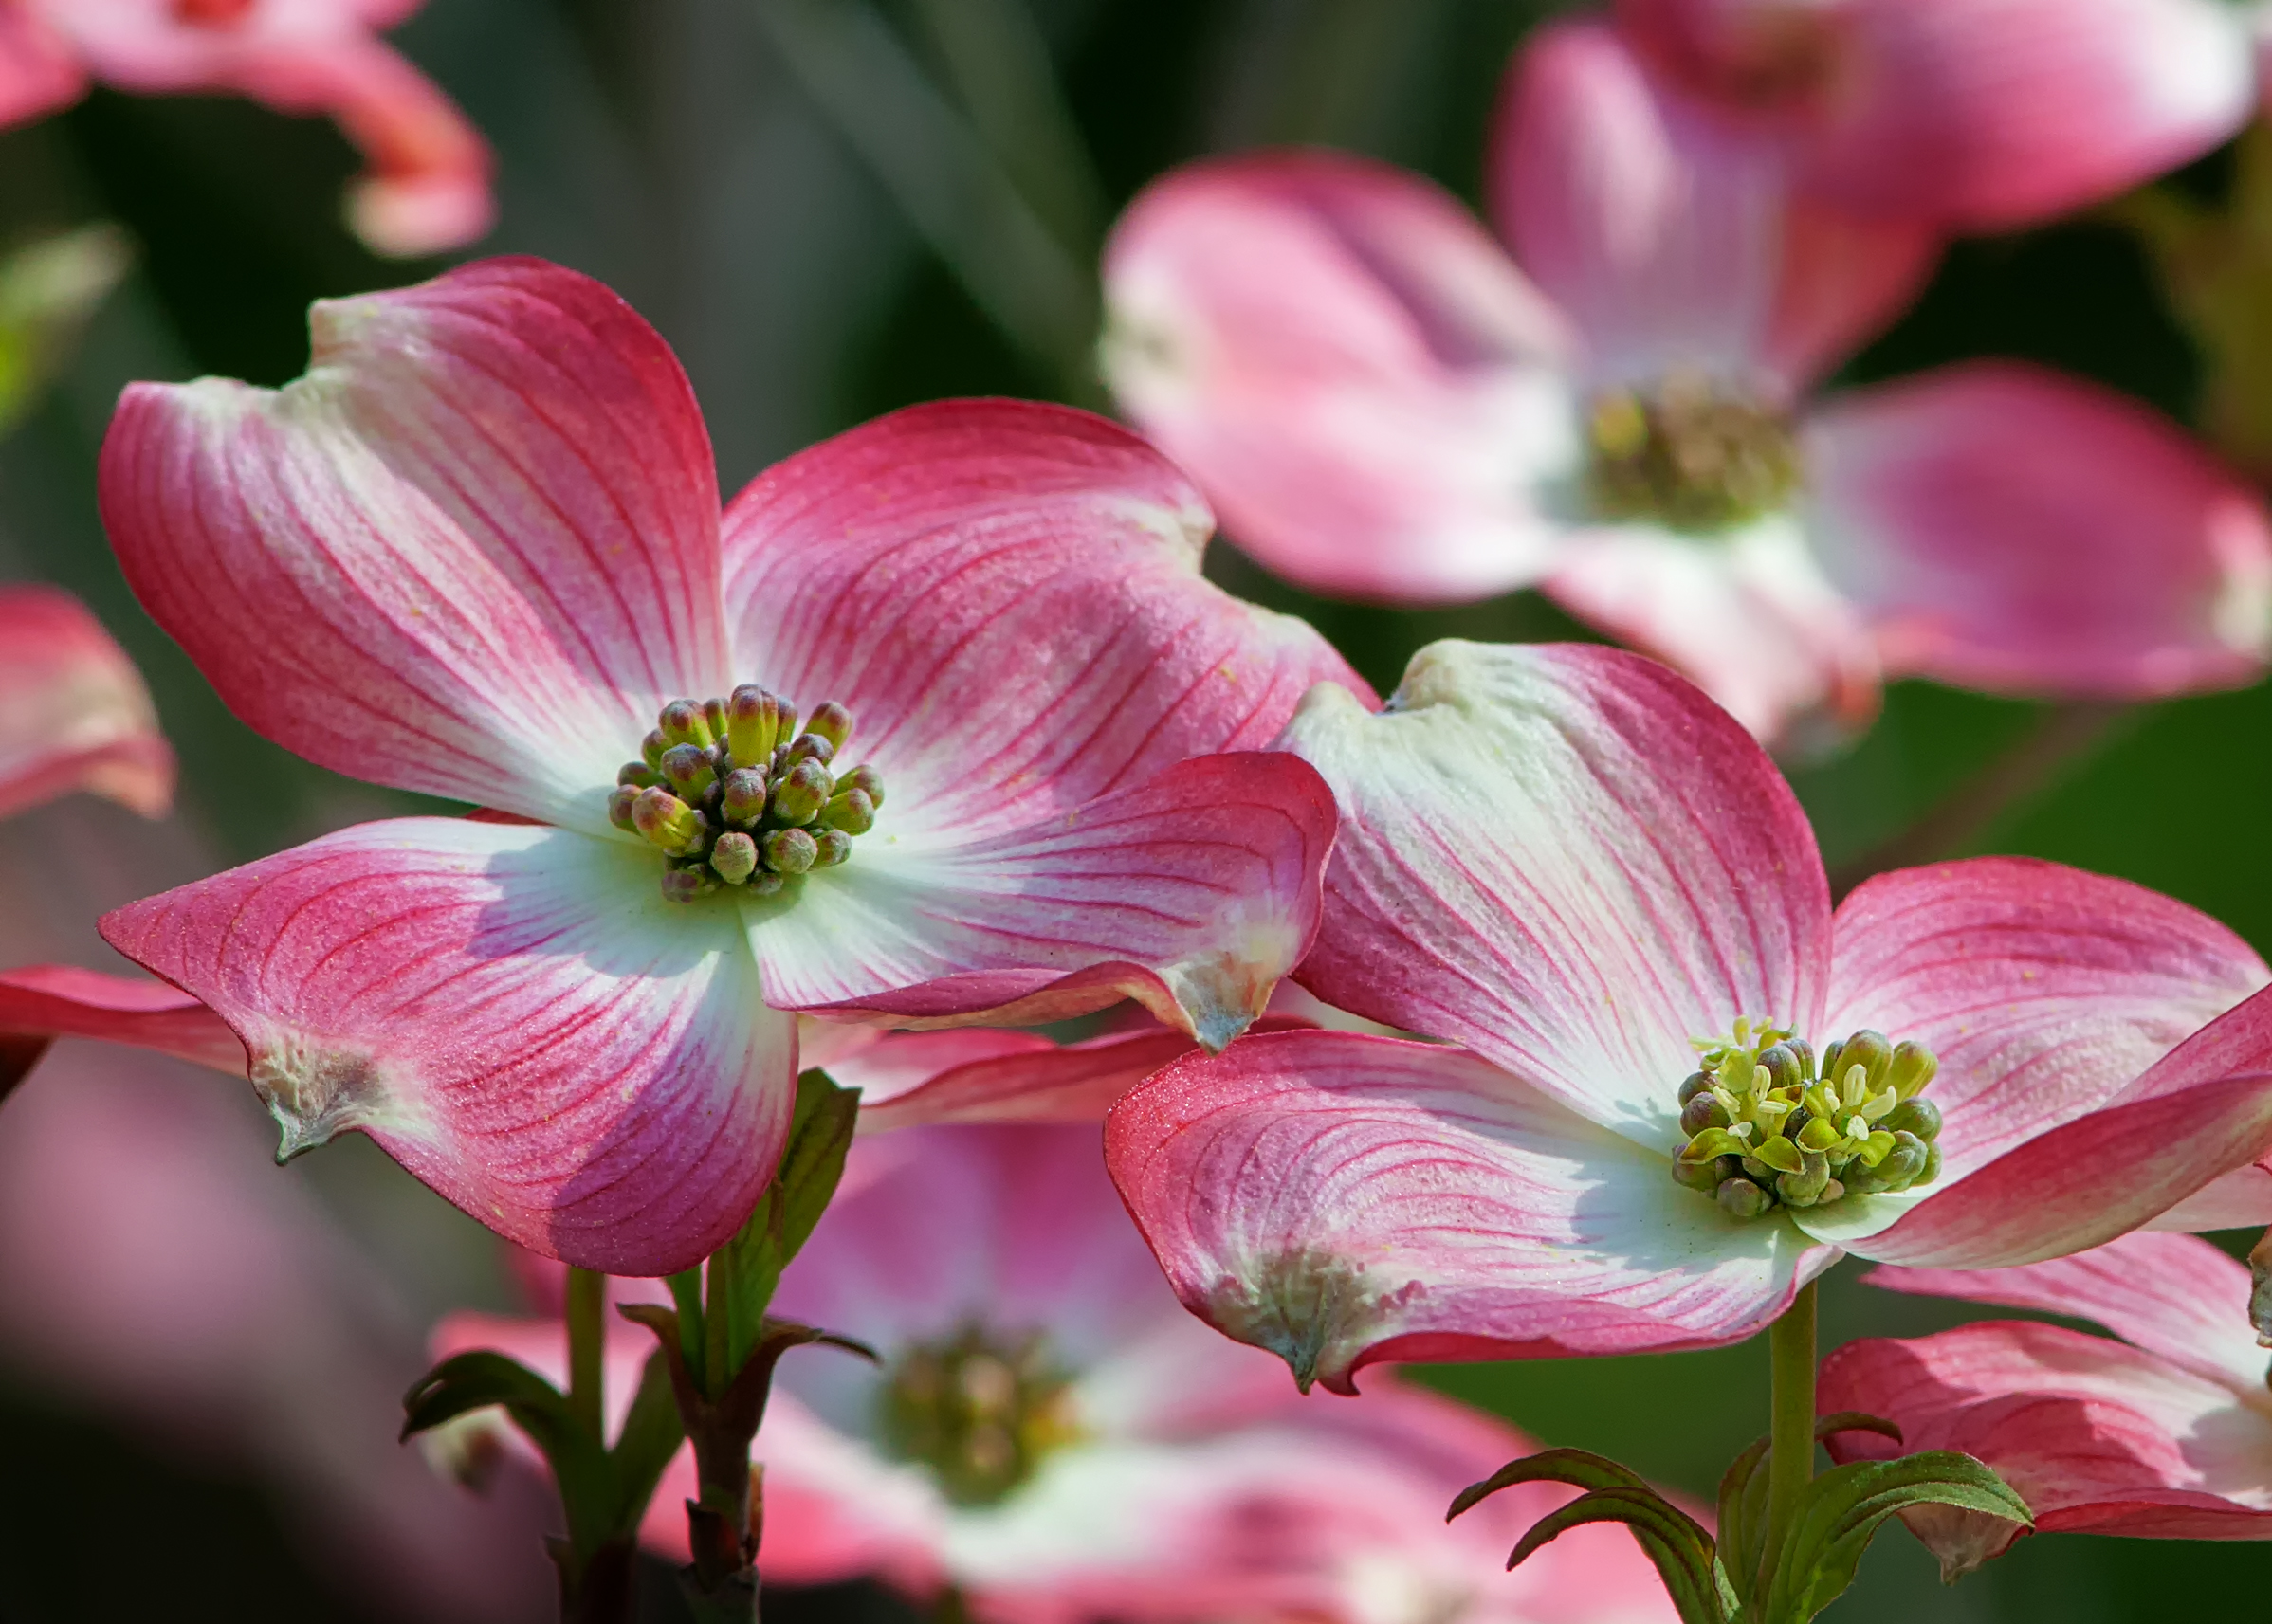
dogwood, flower, plant, white, petal, botany, pink, flowering dogwood, terrestrial plant, flowering plant, groundcover, blossom, annual plant, herbaceous plant, Pedicel, close up, Dogwood family, wildflower, plant stem, macro photography, perennial plant, twig, wood sorrel family, pollen